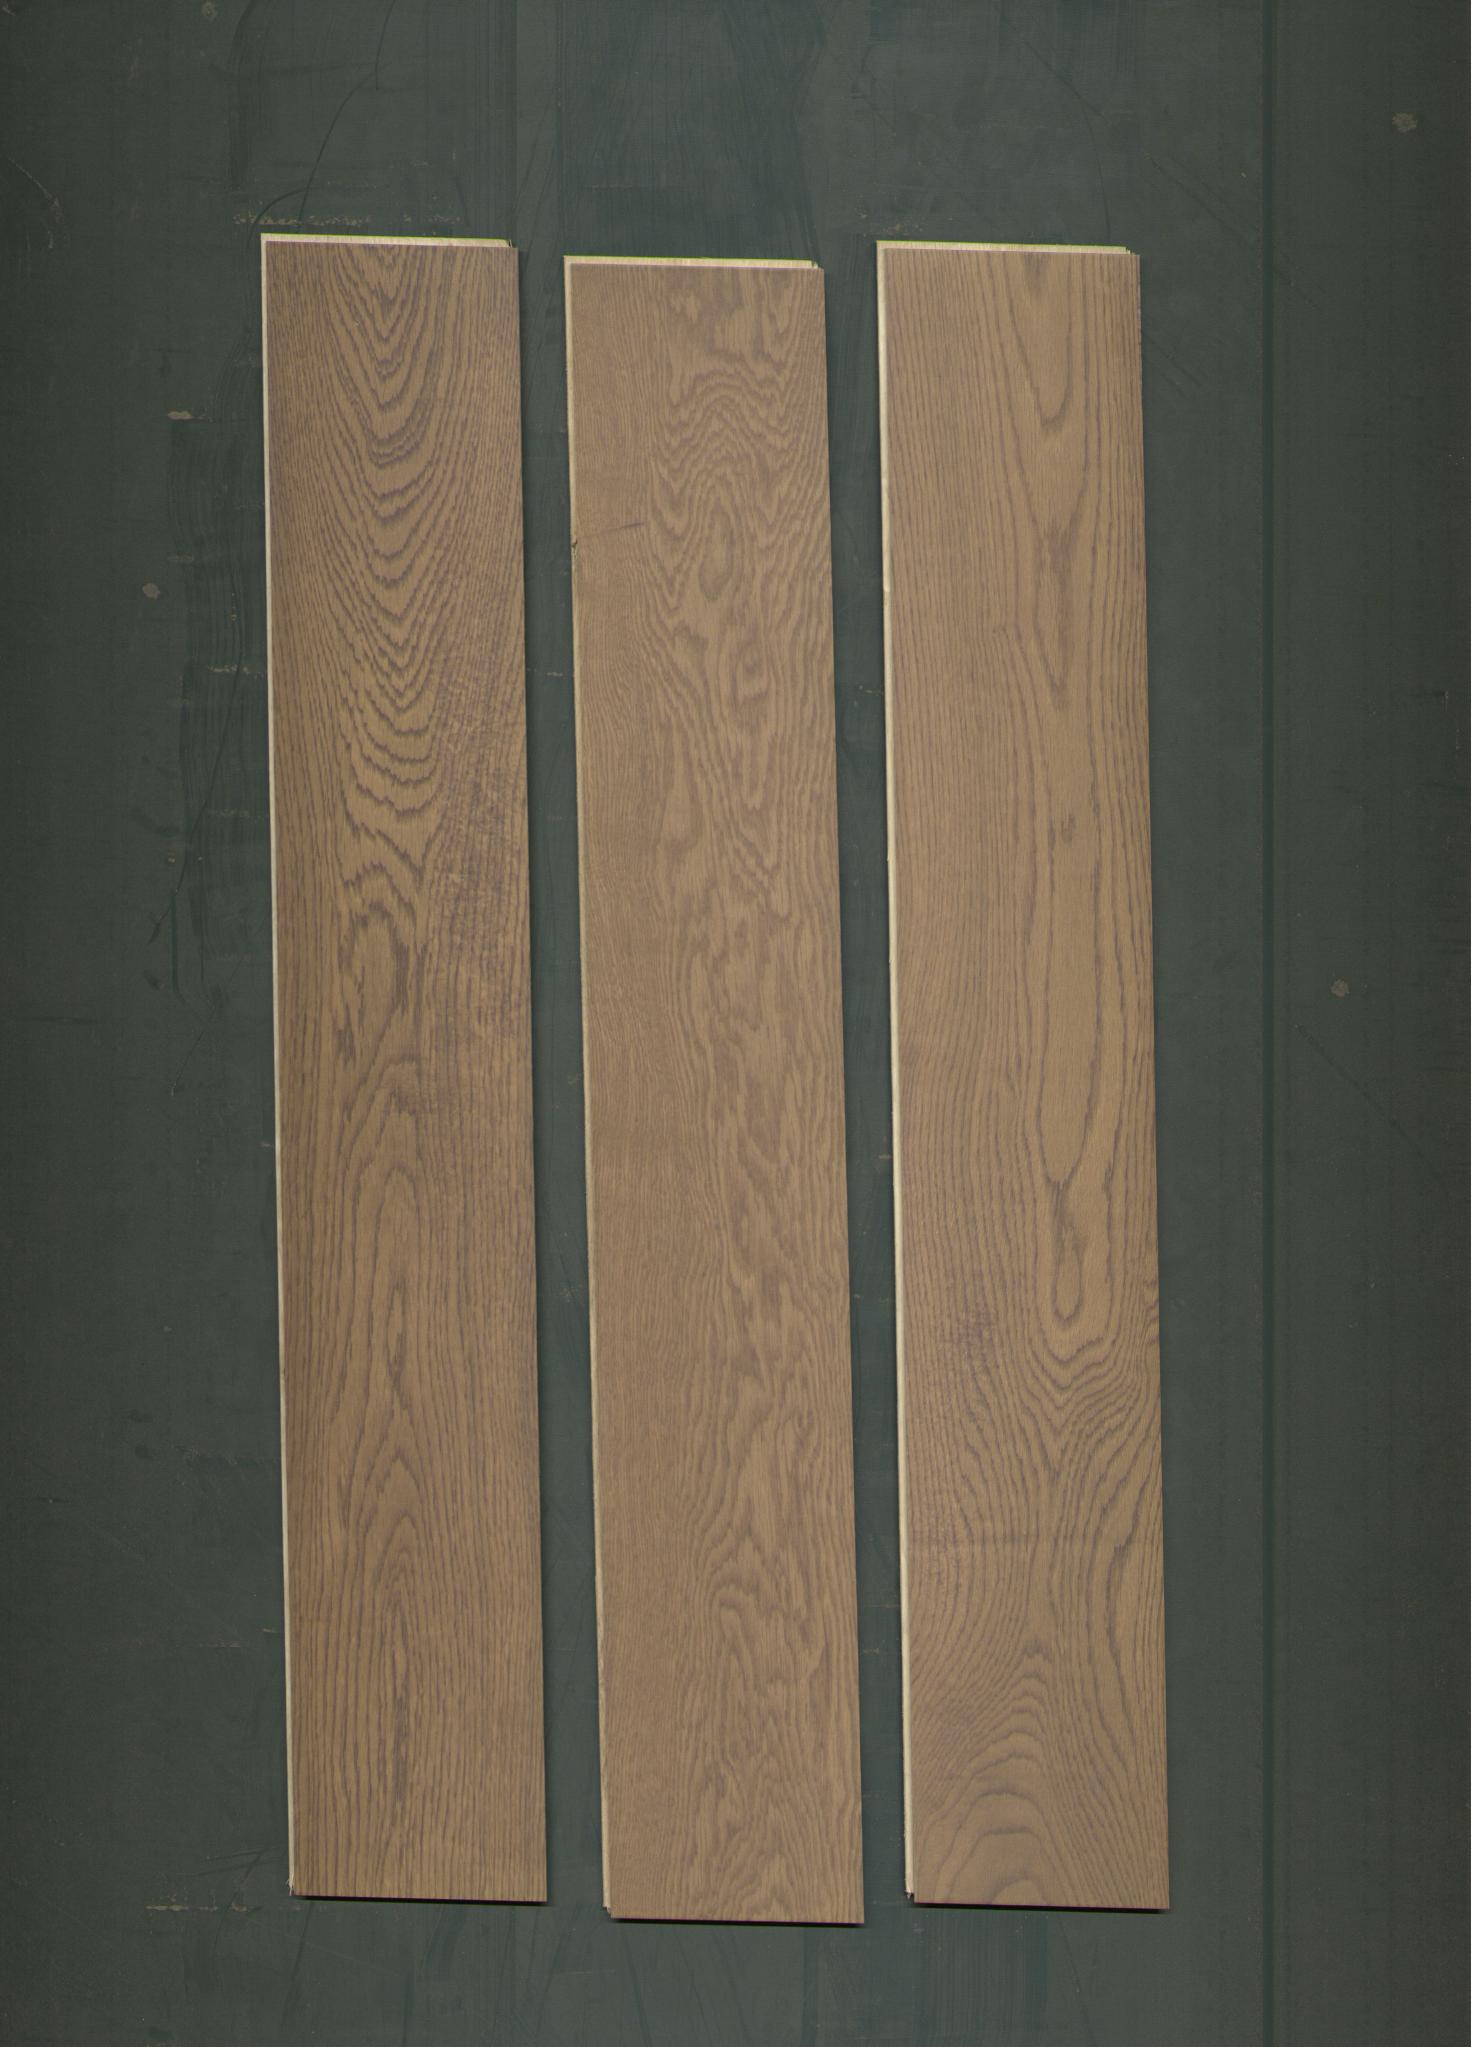
Label: mixers